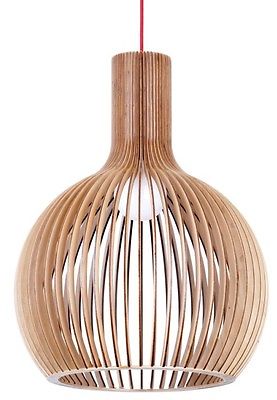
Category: lamp